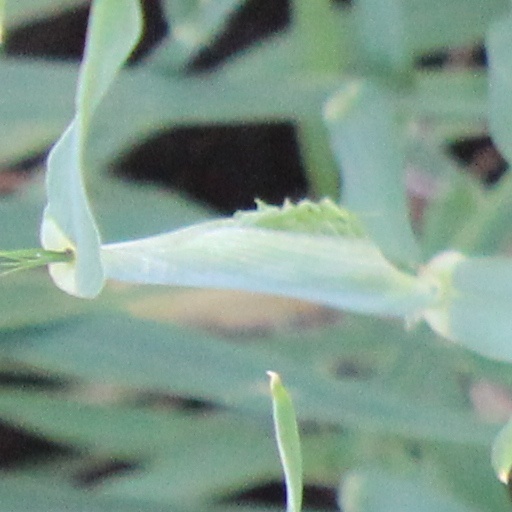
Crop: wheat